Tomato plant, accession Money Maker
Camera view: tilt-top (135 deg); turntable rotation: 60 degrees
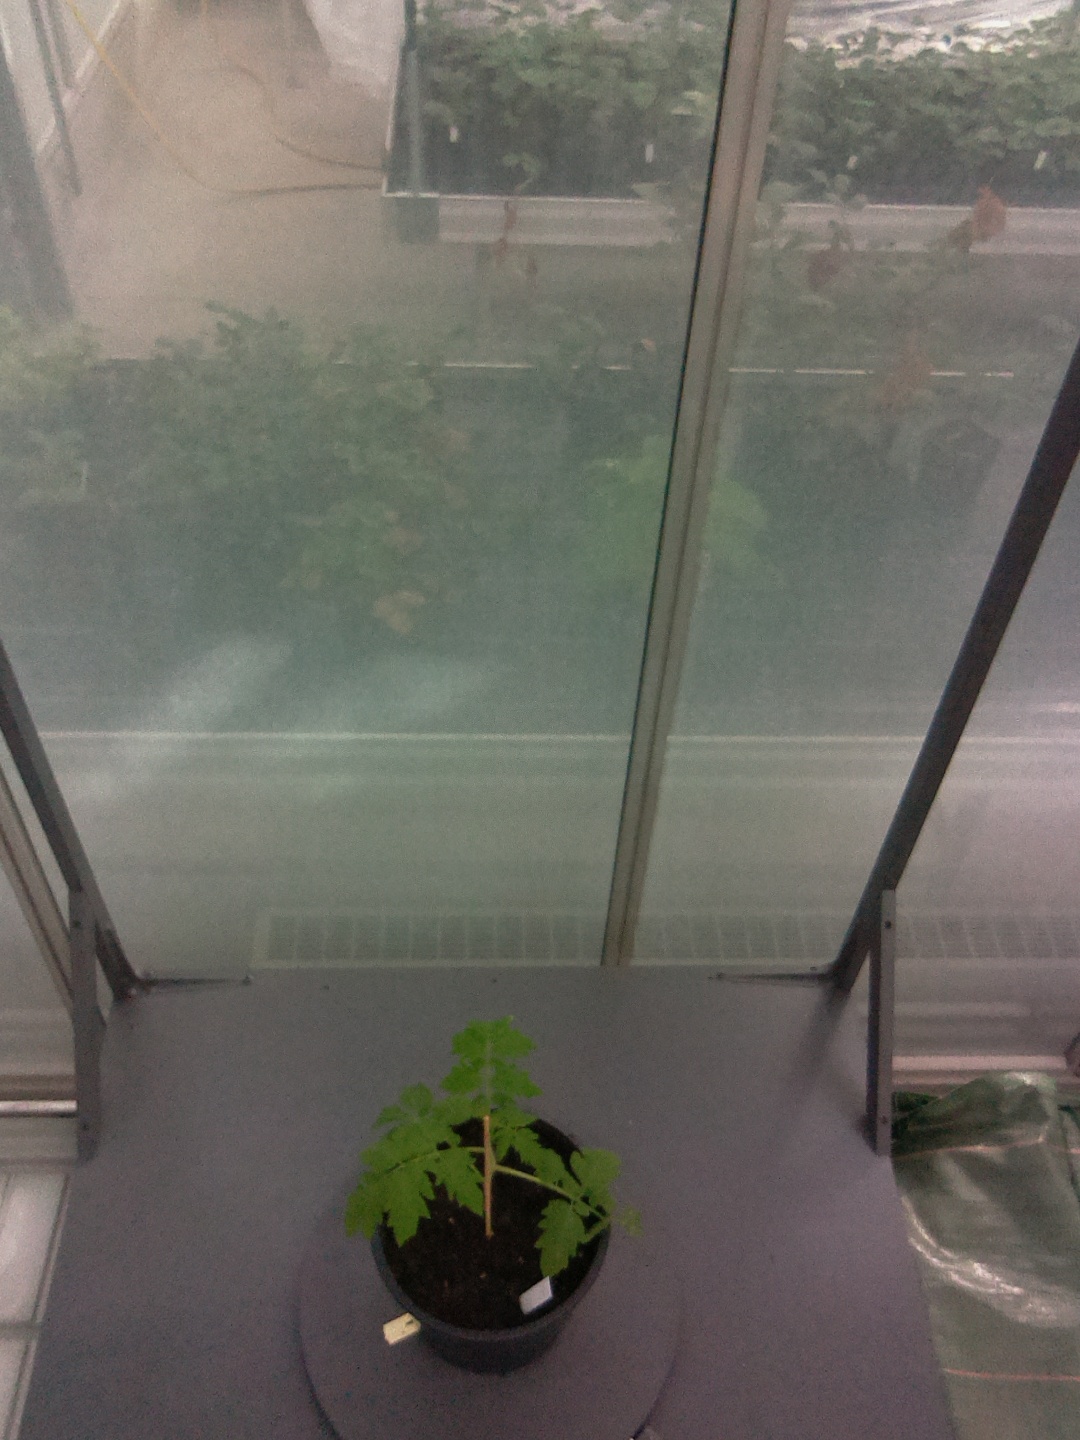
BBCH growth stage 13: 6 of true leaves visible